José Francisco Vergara

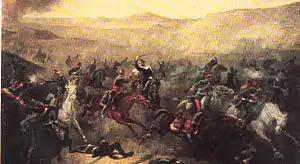
Vergara at the Battle of Pampa Germania.

J.F. Vergara was secretary to Minister Rafael Sotomayor and after the landing he offered to lead a force of explorers that had to reconnoitre the surroundings of the only railway line that ran from Pisagua to Agua Santa. The reconnaissance found food stores, fodder, wells and water pumps and locomotives in operation that allowed the disembarked army to survive the time necessary to establish the supply by its own means. During the exploration, his detachment defeated an allied cavalry column in the Battle of Pampa Germania. For his achievements, Vergara was appointed chief of the general staff of the force of 6,000 men stationed in Dolores.